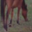
Label: horse